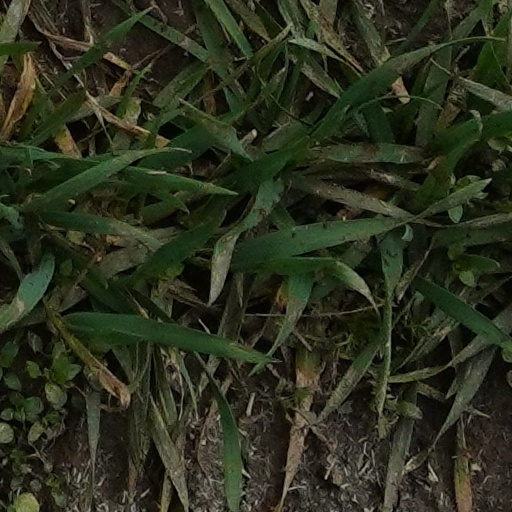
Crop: wheat